Technical University of Varna

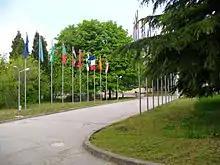
Entry to Technical University of Varna

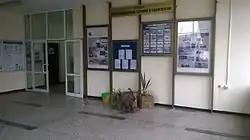
Faculty of Communications

In the early 1940s, the State University in Varna, St. Cyril Slavyanobulgarski (Bulgarian: Държавния университет „Свети Кирил Славянобългарски“) had two faculties, Economics and Technology. These faculties formed the foundation of the Technical University of Varna and MEI-Varna. The city of Varna had expertise in areas such as shipbuilding, mechanics, and building auto-body parts. That knowledge and experience led to the development of the technical faculty into an institution. In the 1950s, professors and engineers from other technical universities joined the State University.